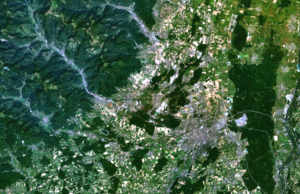
image satellite de la région mulhousienne
Wittenheim est une commune de la banlieue de Mulhouse. C'est une ancienne commune minière du bassin potassique d'Alsace, la quatrième plus peuplée du département du Haut-Rhin, en région Grand Est. Elle accueille le chevalement Théodore, haut de 64 mètres.